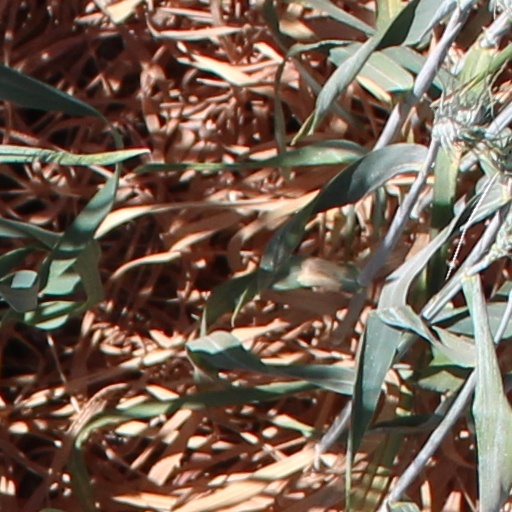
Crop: wheat